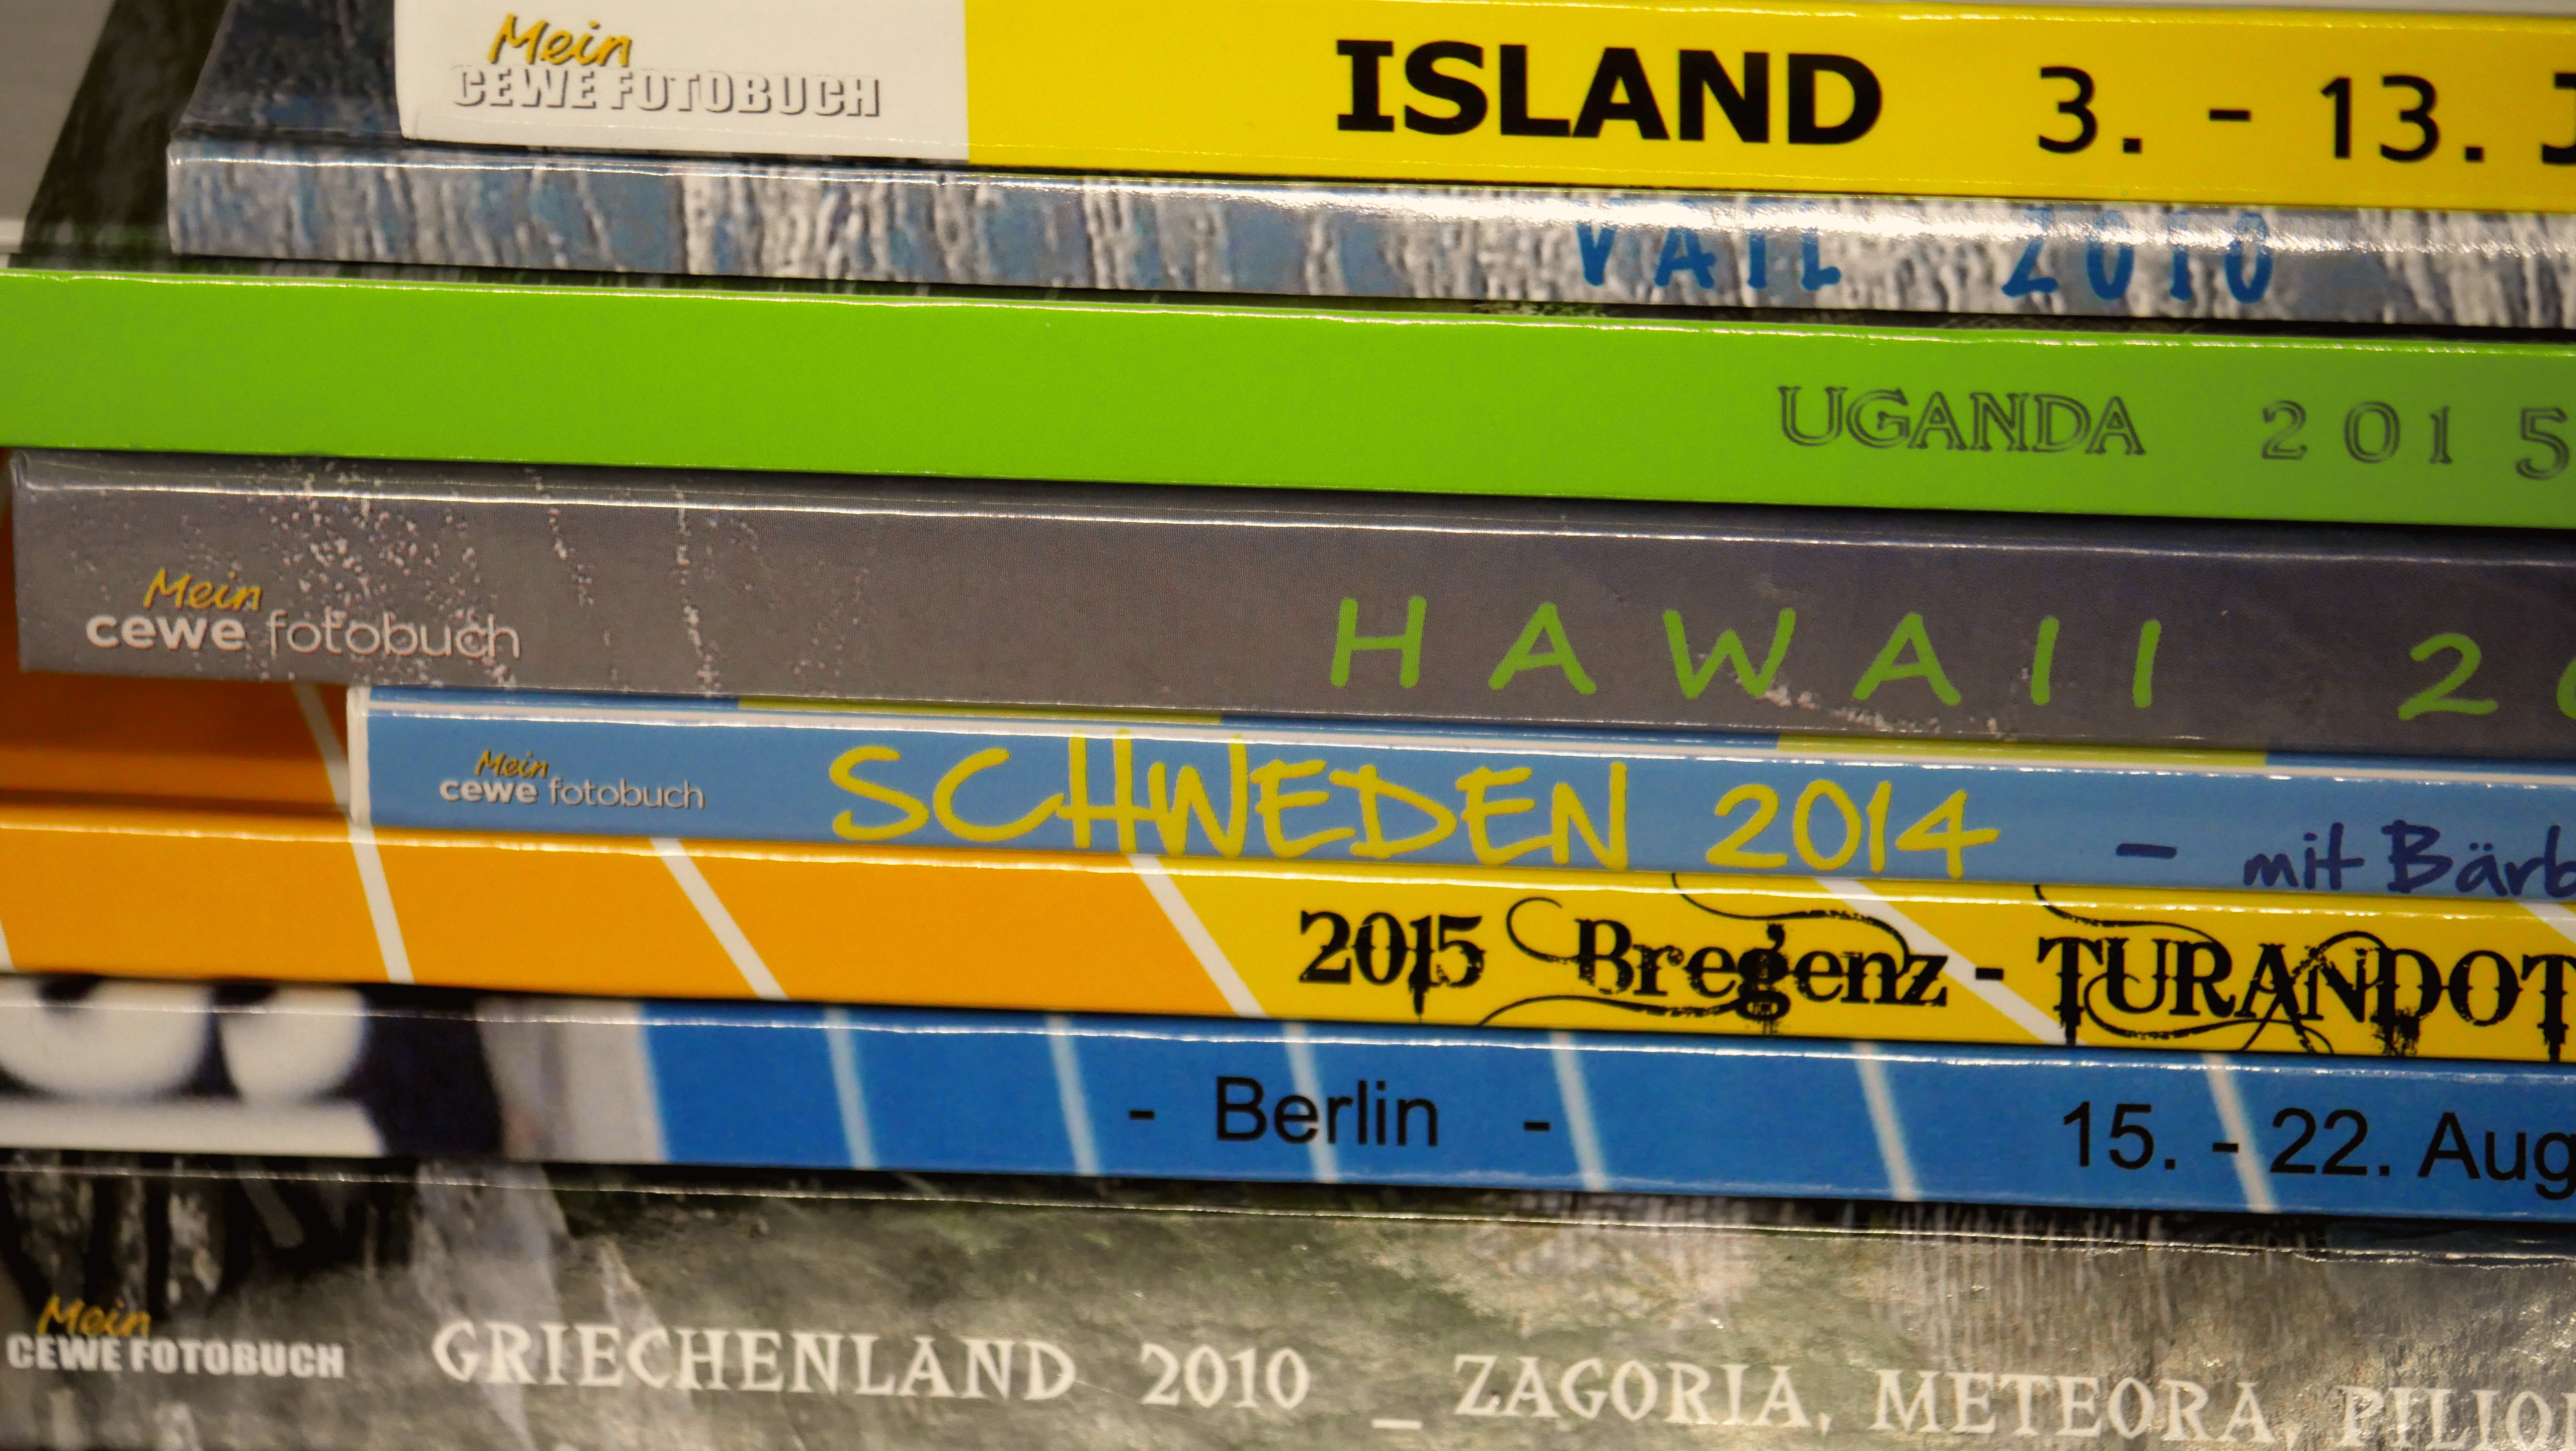
advertising, transport, vehicle, banner, holiday, memory, iceland, hawaii, colorful, public transport, photos, background, books, sweden, greece, berlin, digitization, vail, uganda, bregenz, photo book, buchruecken, automotive exterior, personal computer hardware, vehicle registration plate